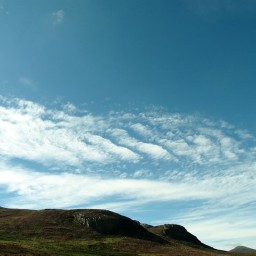
Cloud type: Cirrocumulus (Cc)